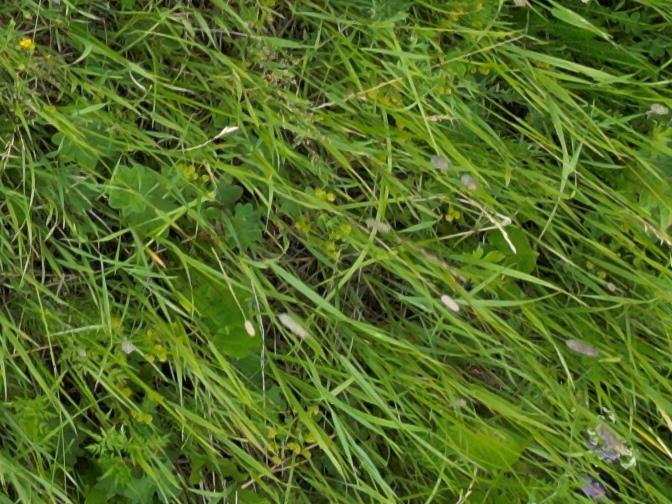
Flowers visible: yarrow flowers